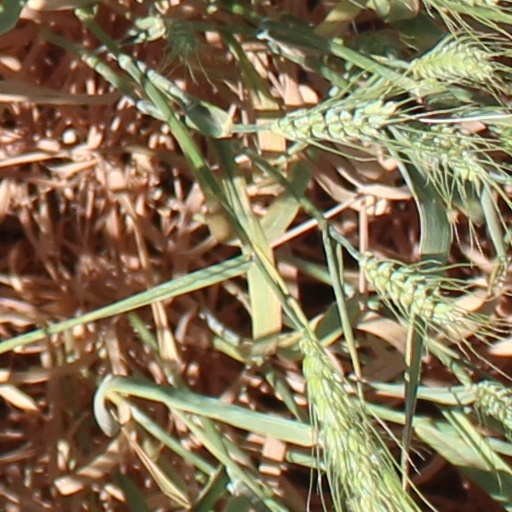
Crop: wheat